Gutter punk

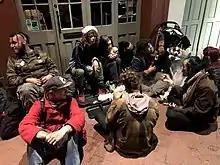
A group of gutter punks in New Orleans, Louisiana, in December 2019

A gutter punk is a homeless or transient individual who displays a variety of specific lifestyle traits and characteristics that often, but not always, are associated with the punk subculture. Attributes may include unkempt dreadlocks, nose rings, Mohawk hairstyles, and tattooed faces. Gutter punks are sometimes referred to as "crusties", "crust punks", "traveler kids", "traveling punks", "punk hobos”, or simply "travelers", among other terms. Some self-identified gutter punks may distinguish themselves from "crust punks" and "travellers", and vice versa; however, there is considerable overlap between the groups, and the terms are often used interchangeably.